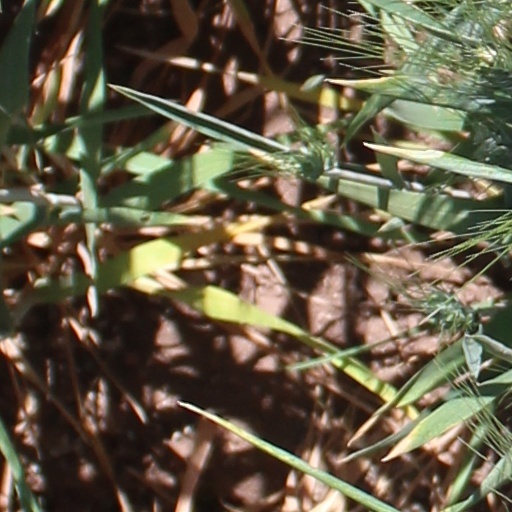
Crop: wheat